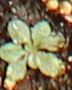
Label: Horseweed